Michelangelo

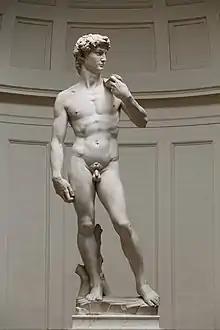
"David", completed by Michelangelo in 1504, is one of the most renowned works of the Renaissance.

Michelangelo returned to Florence in 1499. The Republic was changing after the fall of its leader, anti-Renaissance priest Girolamo Savonarola, who was executed in 1498, and the rise of the "gonfaloniere" Piero Soderini. Michelangelo was asked by the consuls of the Guild of Wool to complete an unfinished project begun 40 years earlier by Agostino di Duccio: a colossal statue of Carrara marble portraying David as a symbol of Florentine freedom to be placed on the gable of Florence Cathedral. Michelangelo responded by completing his most famous work, the statue of "David", in 1504. The masterwork definitively established his prominence as a sculptor of extraordinary technical skill and strength of symbolic imagination. A team of consultants, including Botticelli, Leonardo da Vinci, Filippino Lippi, Pietro Perugino, Lorenzo di Credi, Antonio and Giuliano da Sangallo, Andrea della Robbia, Cosimo Rosselli, Davide Ghirlandaio, Piero di Cosimo, Andrea Sansovino and Michelangelo's dear friend Granacci, was called together to decide upon its placement, ultimately the Piazza della Signoria, in front of the Palazzo Vecchio. It now stands in the Academia, and in 1910 a marble replica was raised its place in the square. In the same period of placing the "David", Michelangelo may have been involved in creating the sculptural profile on Palazzo Vecchio's façade known as the Importuno di Michelangelo. The hypothesis of Michelangelo's possible involvement in the creation of the profile is based on the strong resemblance of the latter to a profile drawn by the artist, datable to the beginning of the 16th century, now preserved in the Louvre.